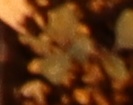
Label: Redroot Pigweed